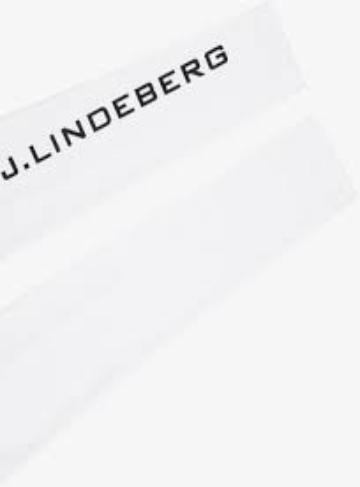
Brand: jlindeberg-1
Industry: Clothes